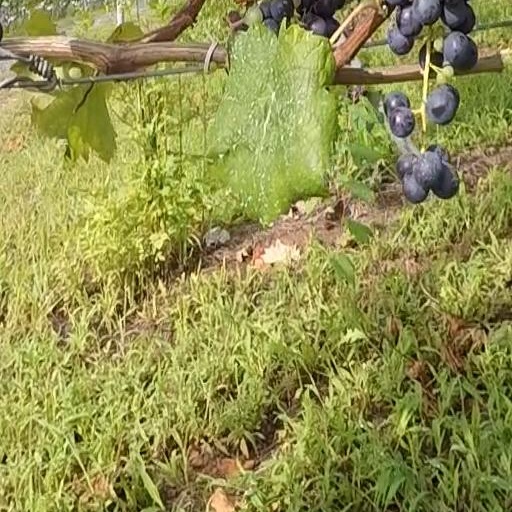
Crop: grape